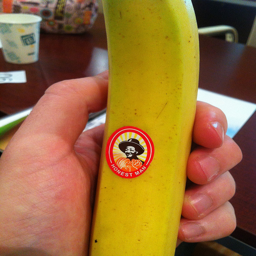
Someone holding a banana with an oval label in the middle.
A person holds a banana with a sticker on it.
A person holding a banana in their left hand.
A banana with a sticker on it, with a person holding it.
A banana with a red sticker on it.